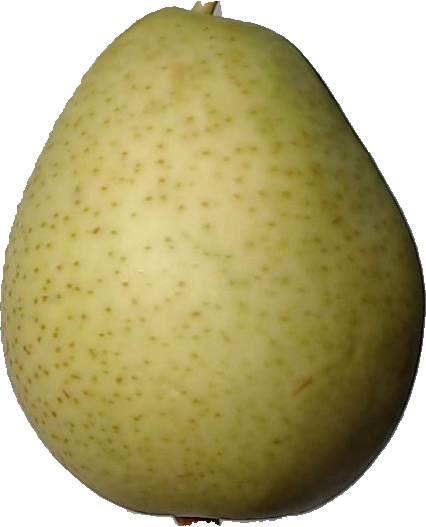
Label: pear_1